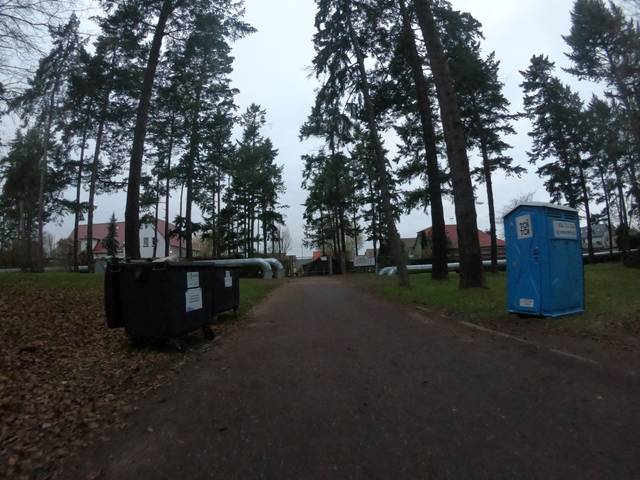
Region: Germany
Coordinates: 53.416, 14.5